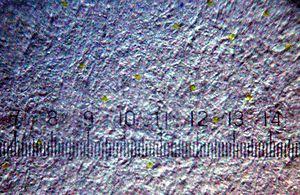
Petits points jaunes générés par une imprimante laser couleur, indiquant la date d’impression, le type d’imprimante et son numéro de série (échelle
Une imprimante laser est un type d’imprimante permettant la reproduction haute qualité de textes et de graphiques sur support papier ou optique. Les imprimantes laser utilisent un procédé d’impression xérographique, mais se distinguent des photocopieurs par le fait que l’image est produite par le balayage direct d’un faisceau laser à travers le tambour interne de l’imprimante.